Monuments relating to the Haymarket affair

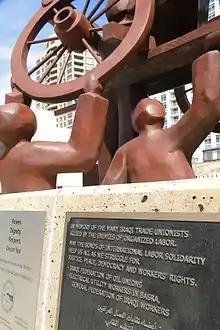
The monument

Following the Haymarket affair, trial and executions, the five dead defendants—George Engel, Adolph Fischer, Louis Lingg, Albert Parsons, and August Spies—were buried at the German Waldheim Cemetery (later merged with Forest Home Cemetery) in Forest Park, Illinois, a suburb of Chicago. When he died, defendant Oscar Neebe was buried at Waldheim, where there is also a memorial for the seventh defendant, Michael Schwab.